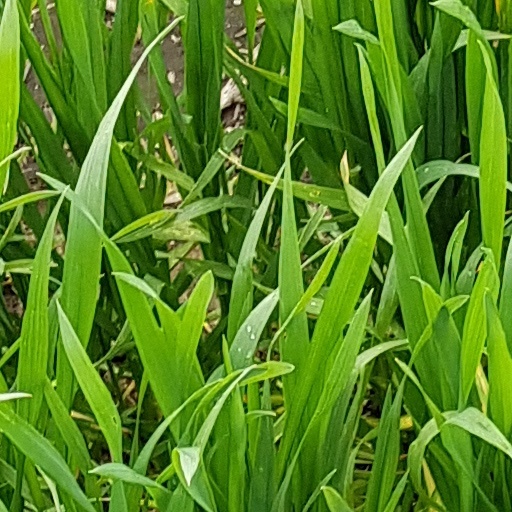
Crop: wheat